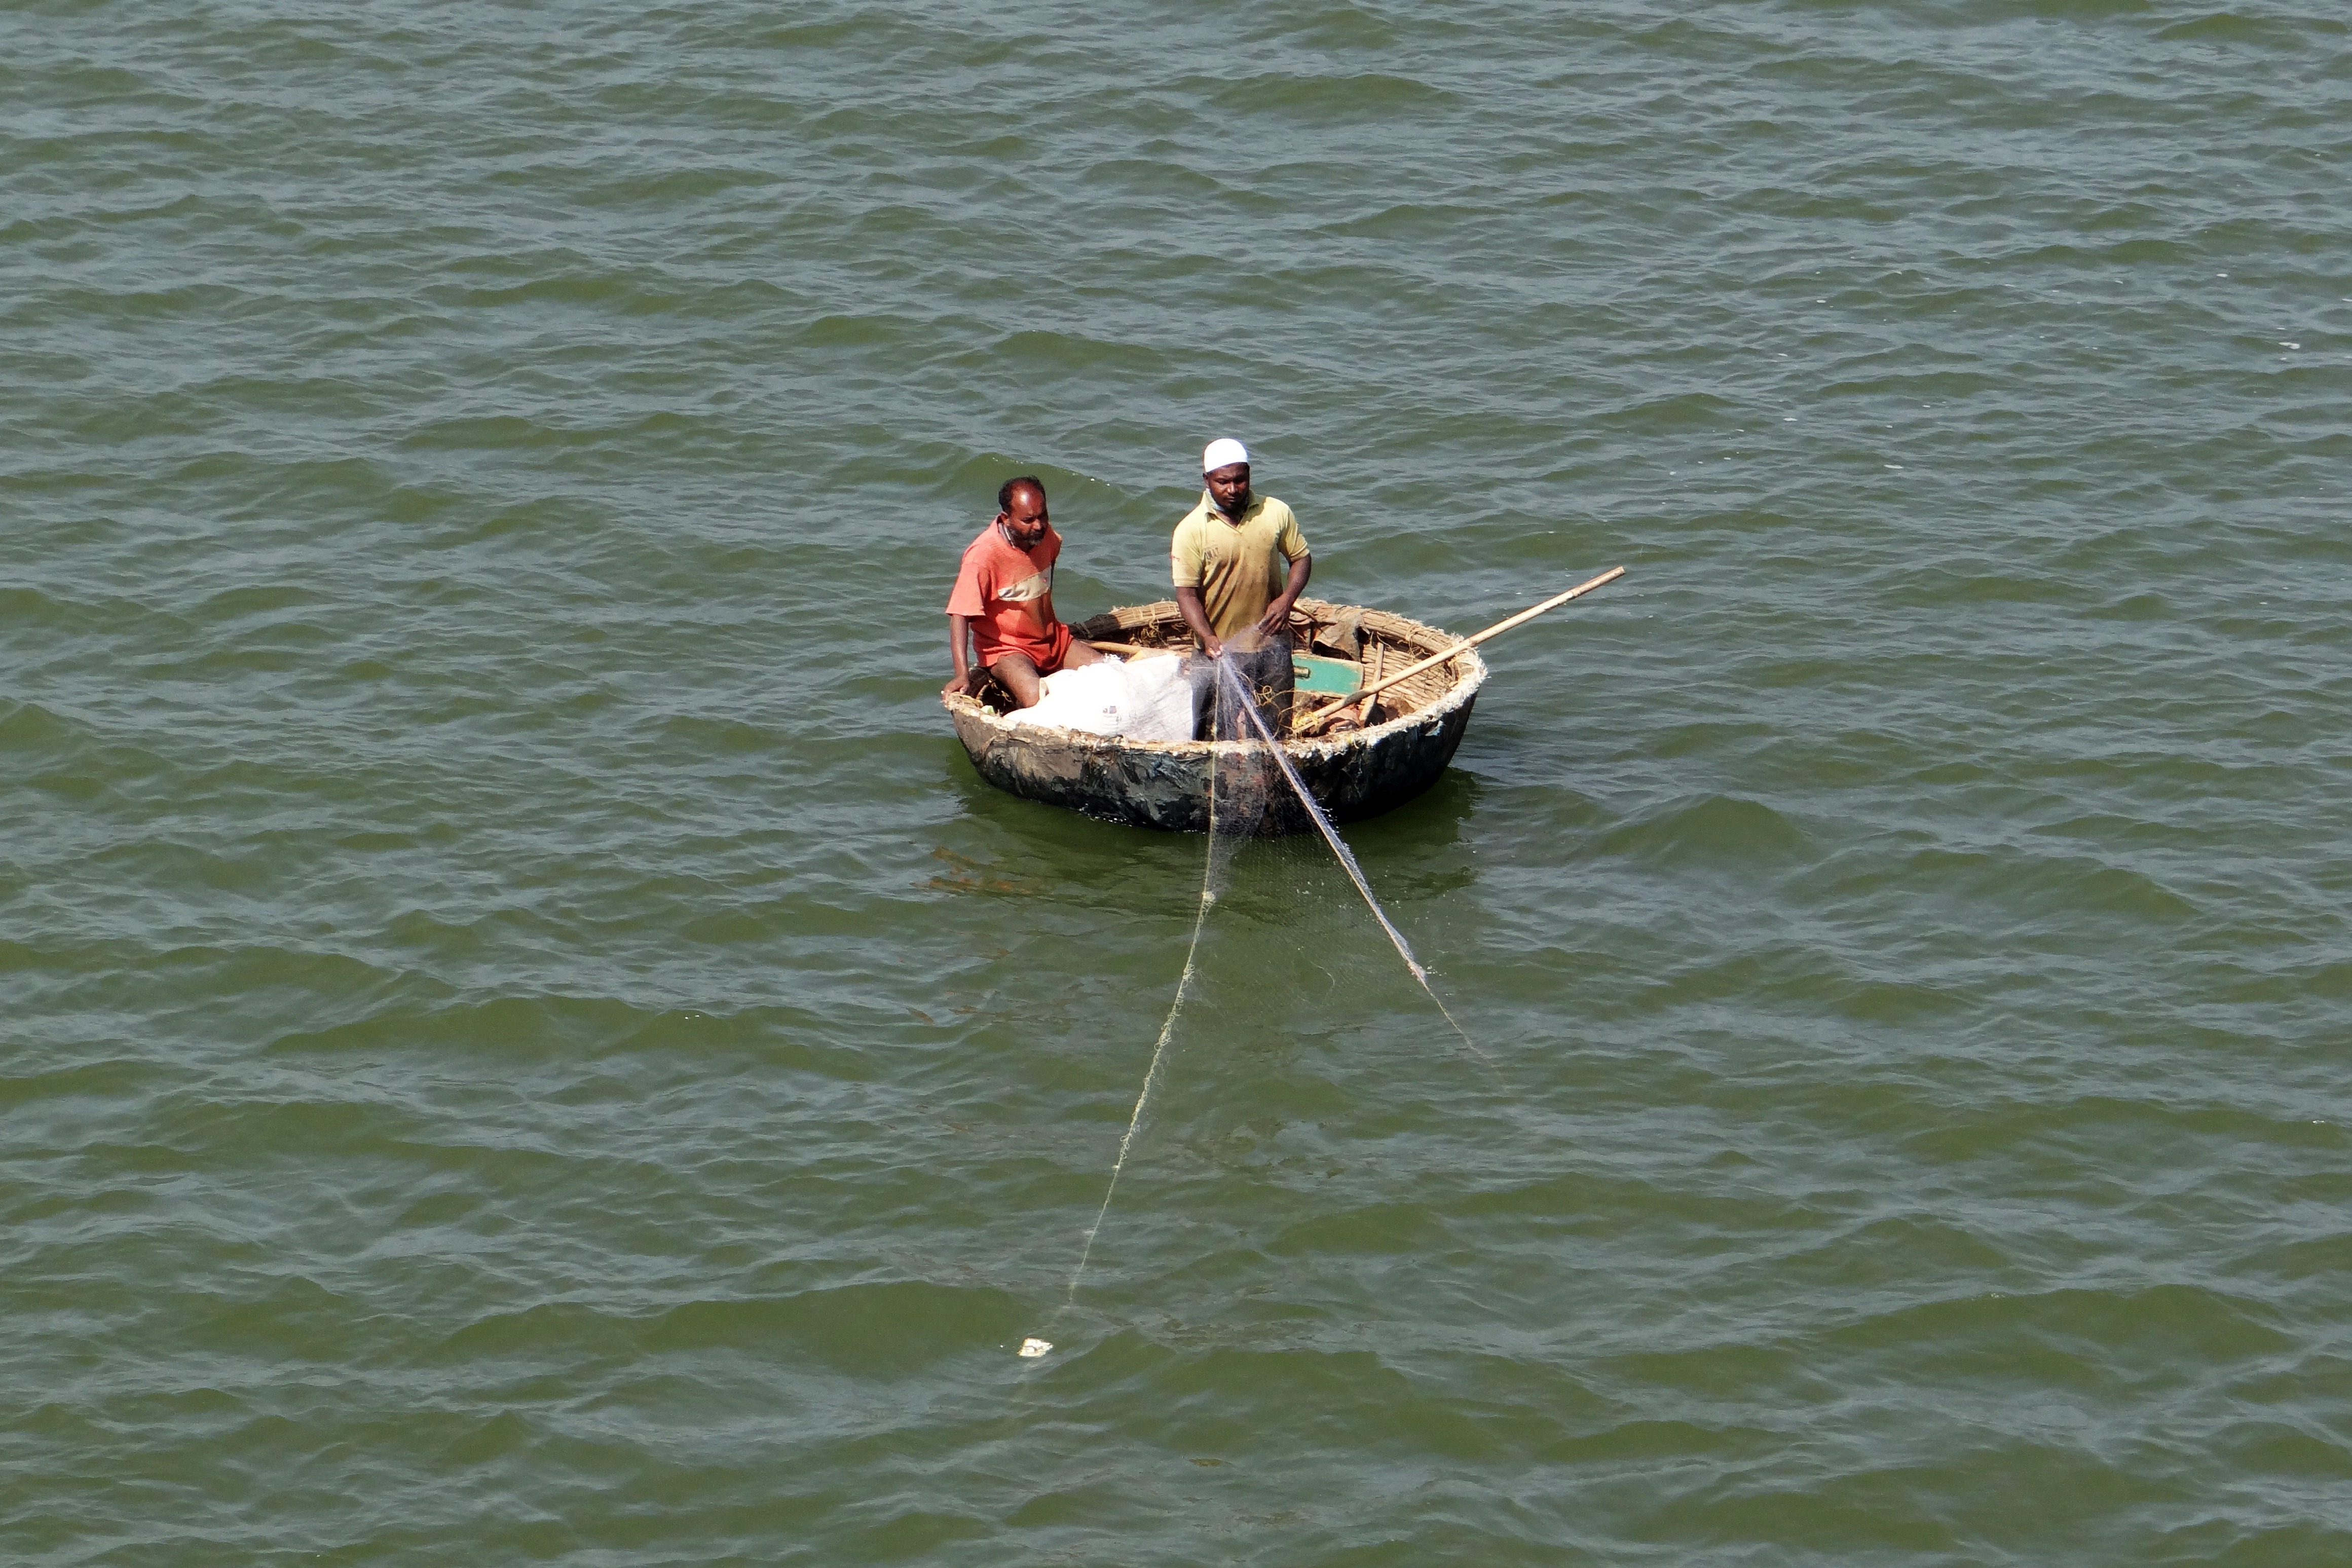
sea, boat, canoe, paddle, vehicle, fishing, coracle, boating, india, watercraft, rowing, karnataka, backwaters, watercraft rowing, dragnet, krishna river